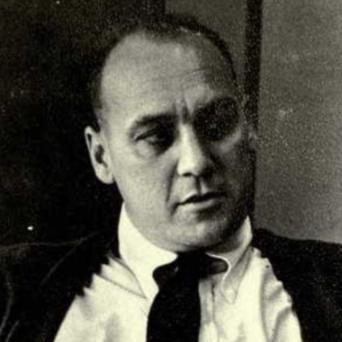
Age: 33